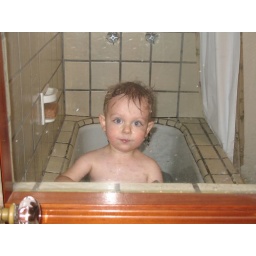
Yes there is a window in the bathroom